Wage theft

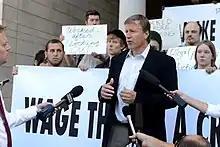
Service Employees International Union anti-wage theft protest (Seattle, 2013)

Wage theft is the failing to pay wages or provide employee benefits owed to an employee by contract or law. It can be conducted by employers in various ways, among them are failing to increase workers’ pay despite record profits; failing to pay overtime; violating minimum-wage laws; the misclassification of employees as independent contractors; illegal deductions in pay; forcing employees to work "off the clock"; not paying annual leave or holiday entitlements; or simply not paying an employee at all.